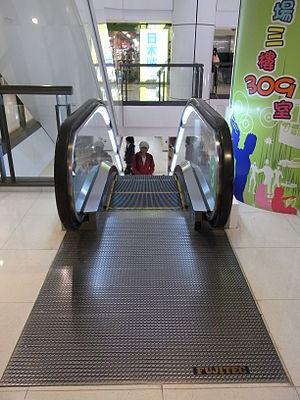
Fujitec Co., Ltd. est une entreprise qui fabrique des ascenseurs, escalators, et des équipements de stationnement vertical mécanisés. Elle a été fondée au Japon en 1948, et s'est étendue dans de nombreux pays à travers le monde.